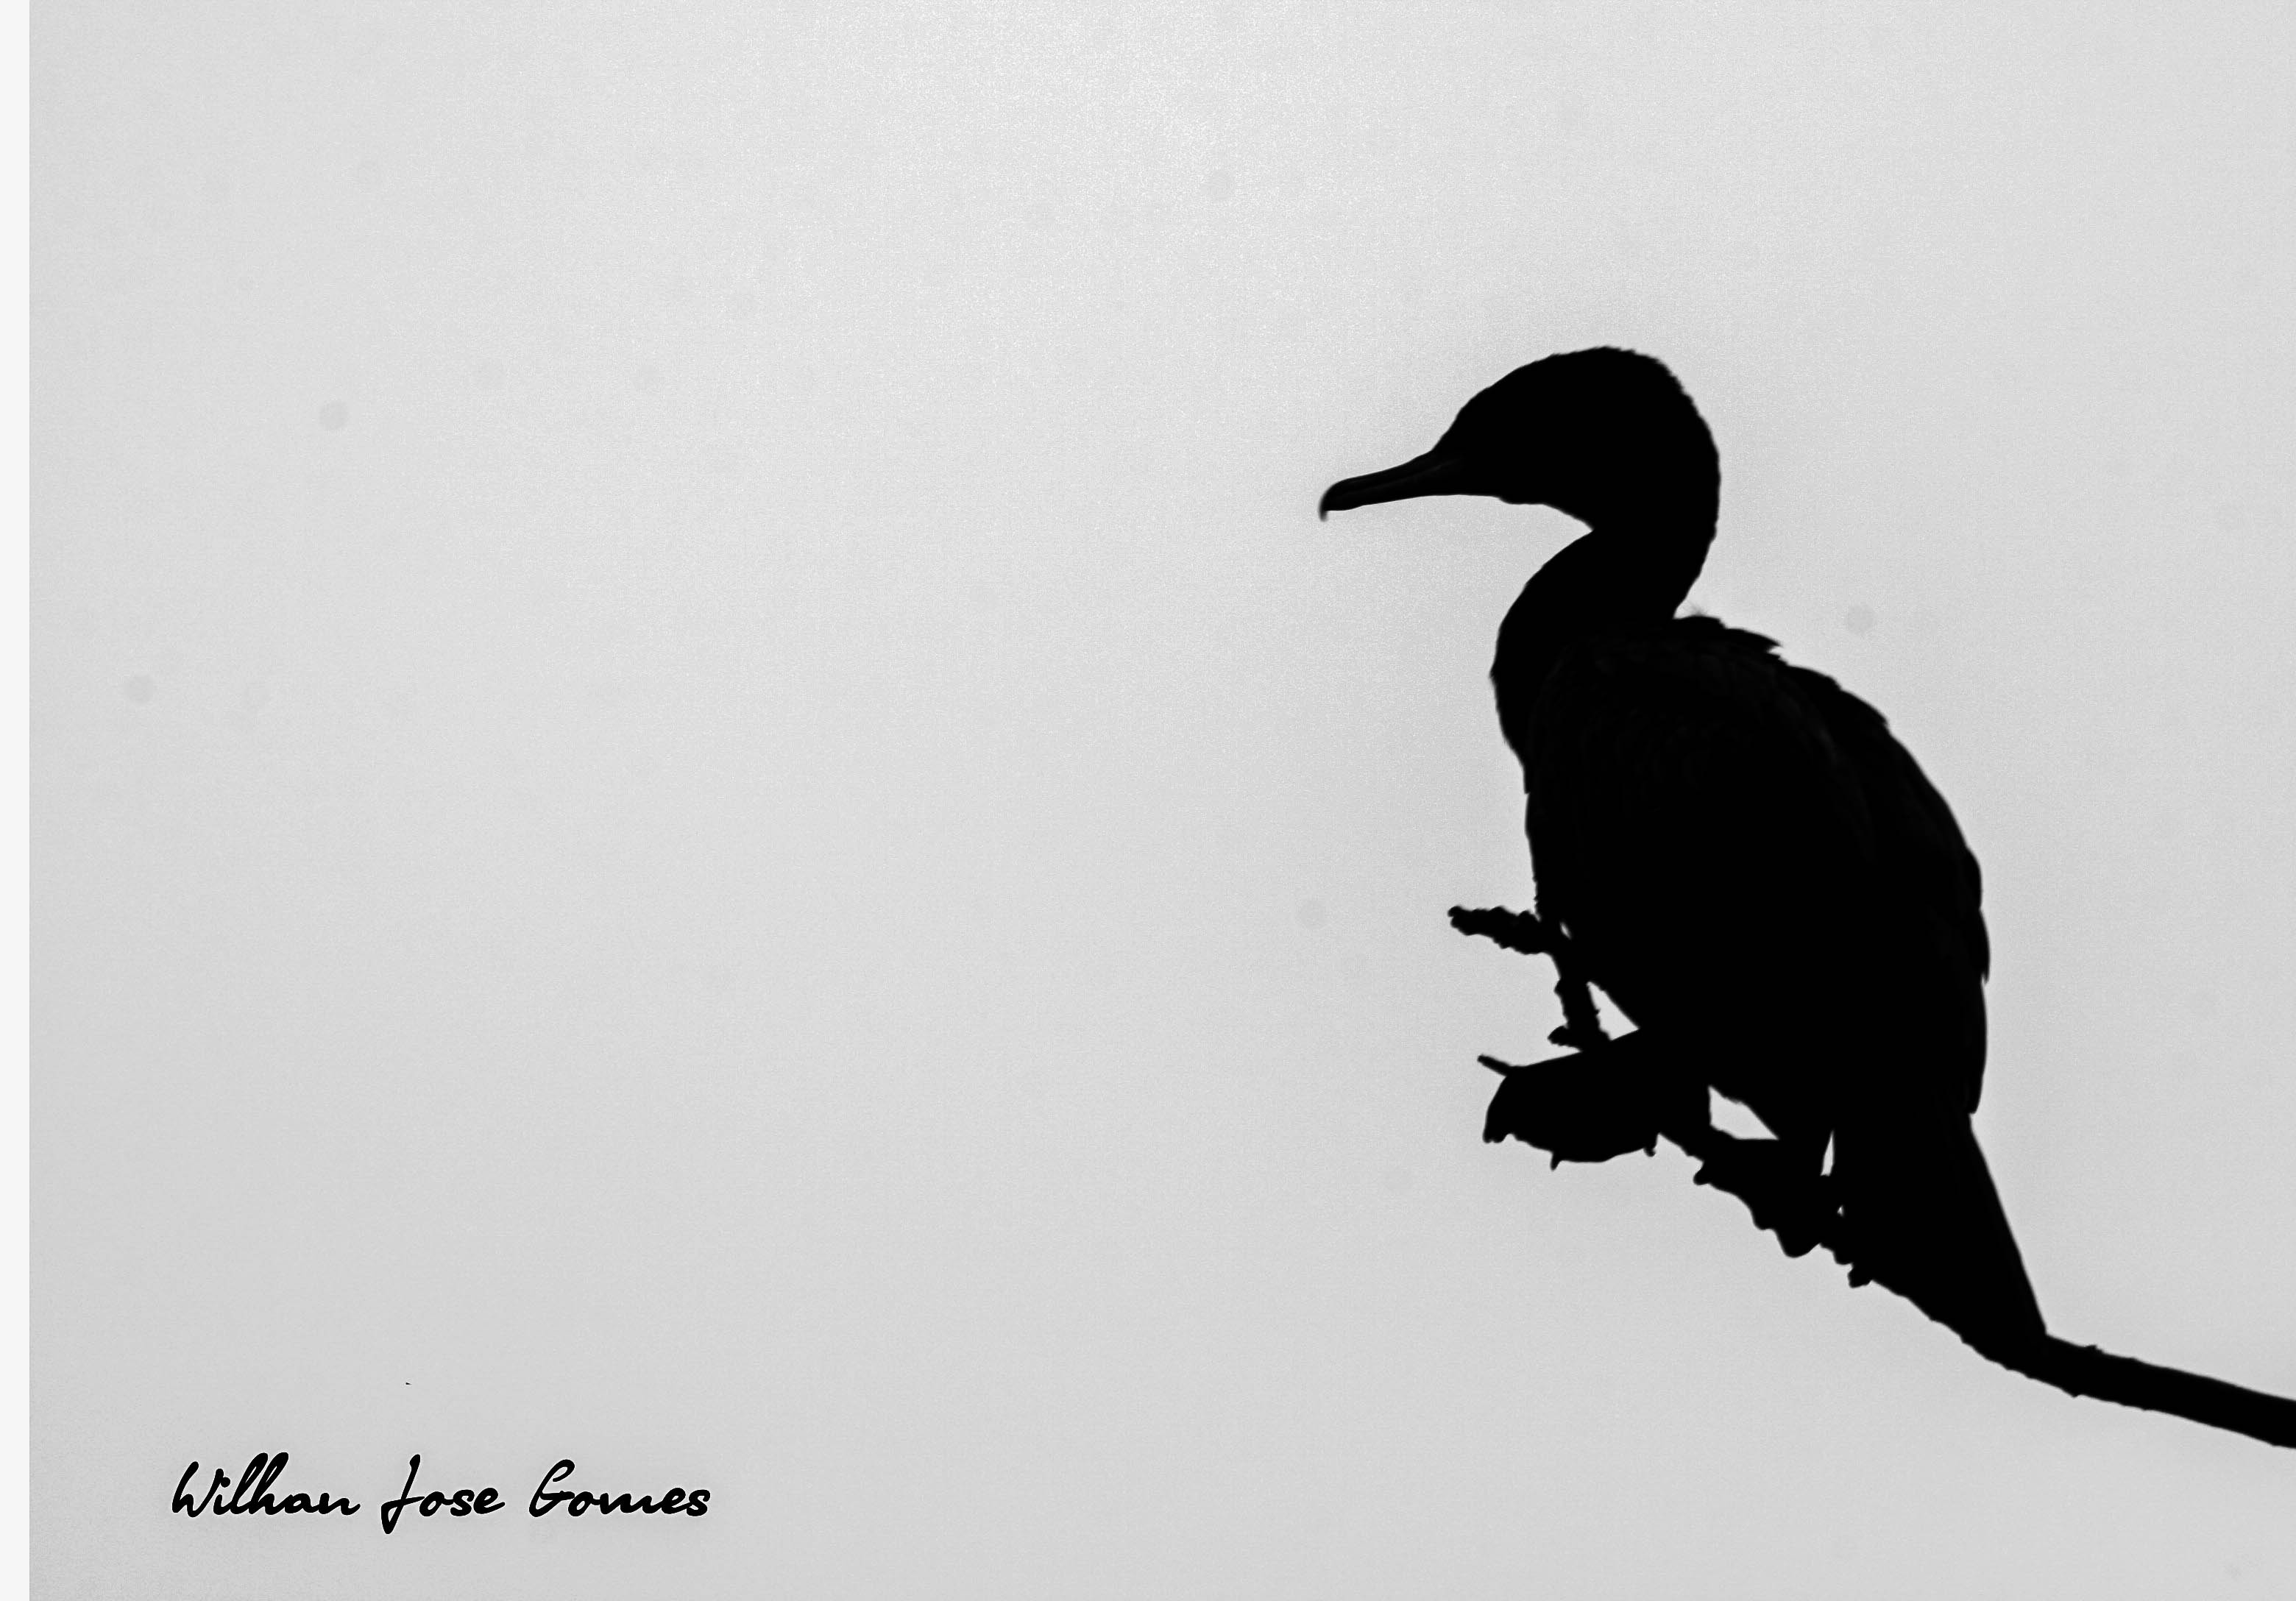
animals, bird, fauna, black and white, beak, water bird, ducks geese and swans, silhouette, duck, monochrome, monochrome photography, wildlife